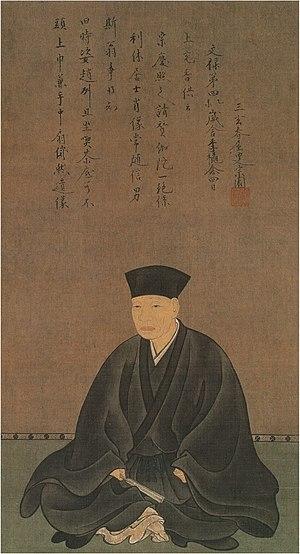
Sen no Rikyû par Hasegawa Tôhaku
Le thé est un élément important de la culture du Japon. Il y fait son apparition à l'époque de Nara, introduit dans l'archipel par des ambassadeurs revenant de Chine, mais son réel développement est plus tardif, à compter de la fin du XIIᵉ siècle quand sa consommation se répand dans le milieu des temples zen, là encore à l'imitation de la Chine ; il s'agit alors de thé en poudre qui est bu après avoir été battu. Il devient une boisson courante pour les élites de l'époque médiévale, où se formalise au XVIᵉ siècle l'art de la « cérémonie du thé » qui constitue un des éléments emblématiques de la culture japonaise, dont l'influence dépasse le simple contexte de la consommation du thé. La culture du théier se développe durant l'époque pré-moderne, en particulier durant l'époque d'Edo, le thé étant alors devenu une boisson populaire consommée dans toutes les strates de la société. De nouvelles façons de transformer et consommer les feuilles de théier sont mises au point, en premier lieu le sencha, feuilles de thé à infuser dont l'oxydation a été stoppée par la vapeur, qui devient la plus courante.
Les écoles de la cérémonie du thé japonaise enseignent les différents styles de l'art du thé. Le mot « école » est traduit en japonais par le terme ryūha.
Le Maître de thé est un roman historique de l'écrivain japonais Yasushi Inoue, paru en 1981. Même si elle est fictive, cette histoire très documentée se fonde sur des faits réels racontés de manière à donner un récit d'une authenticité plus que vraisemblable.